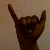
The image shows a hand gesture representing the letter 'Y' in Indian Sign Language.